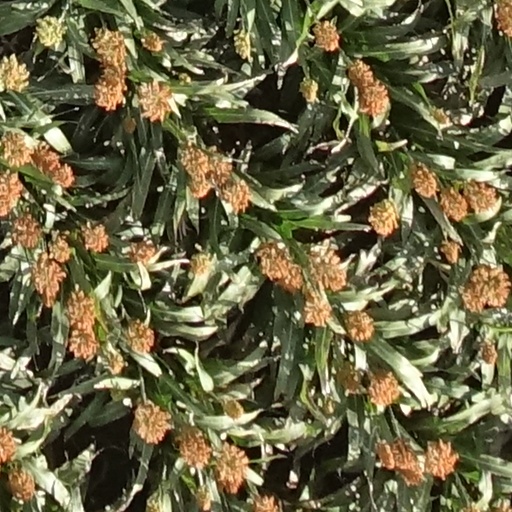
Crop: sorghum